Karl Artelt

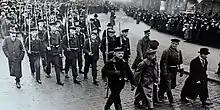
Wrongly assigned to Kiel.

The town archive Kiel keeps a photograph that was seen for a long time as depicting the burial procession for the victims of the revolution on 10 November 1918. Some identified Lothar Popp, Gustav Noske and Karl Artelt in the photo. The grandson of the latter, also Karl Artelt, was sure that his grandfather was the person second from left in the first row. However in February 2015 the town archive Kiel ascertained, following a hint from Matthias Sperwien, that this photo showed the funeral procession of 20 November 1918 in Berlin and not in Kiel for the victims of the revolution in the capital.